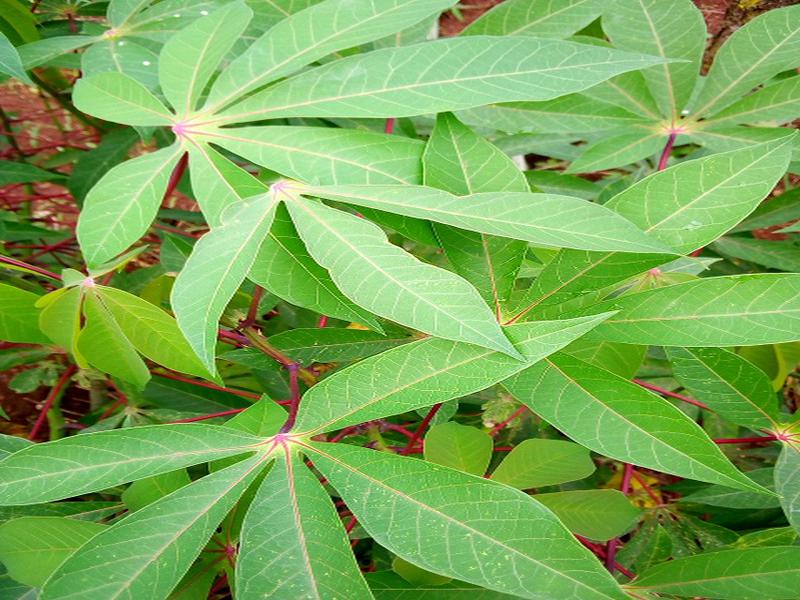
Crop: cassava
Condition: healthy